Arab al-Fuqara

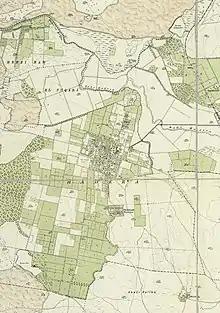

In 1882, the PEF's "Survey of Western Palestine" (SWP) described a local Mukam "Sheikh Helu" here, and noted a few adobe houses near, which were not noticed in the official [Government] lists.